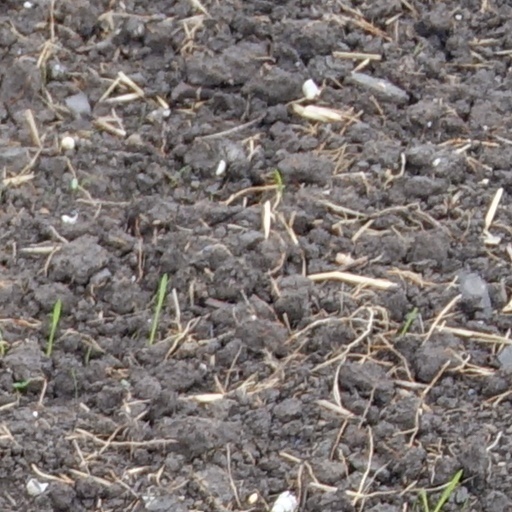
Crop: wheat